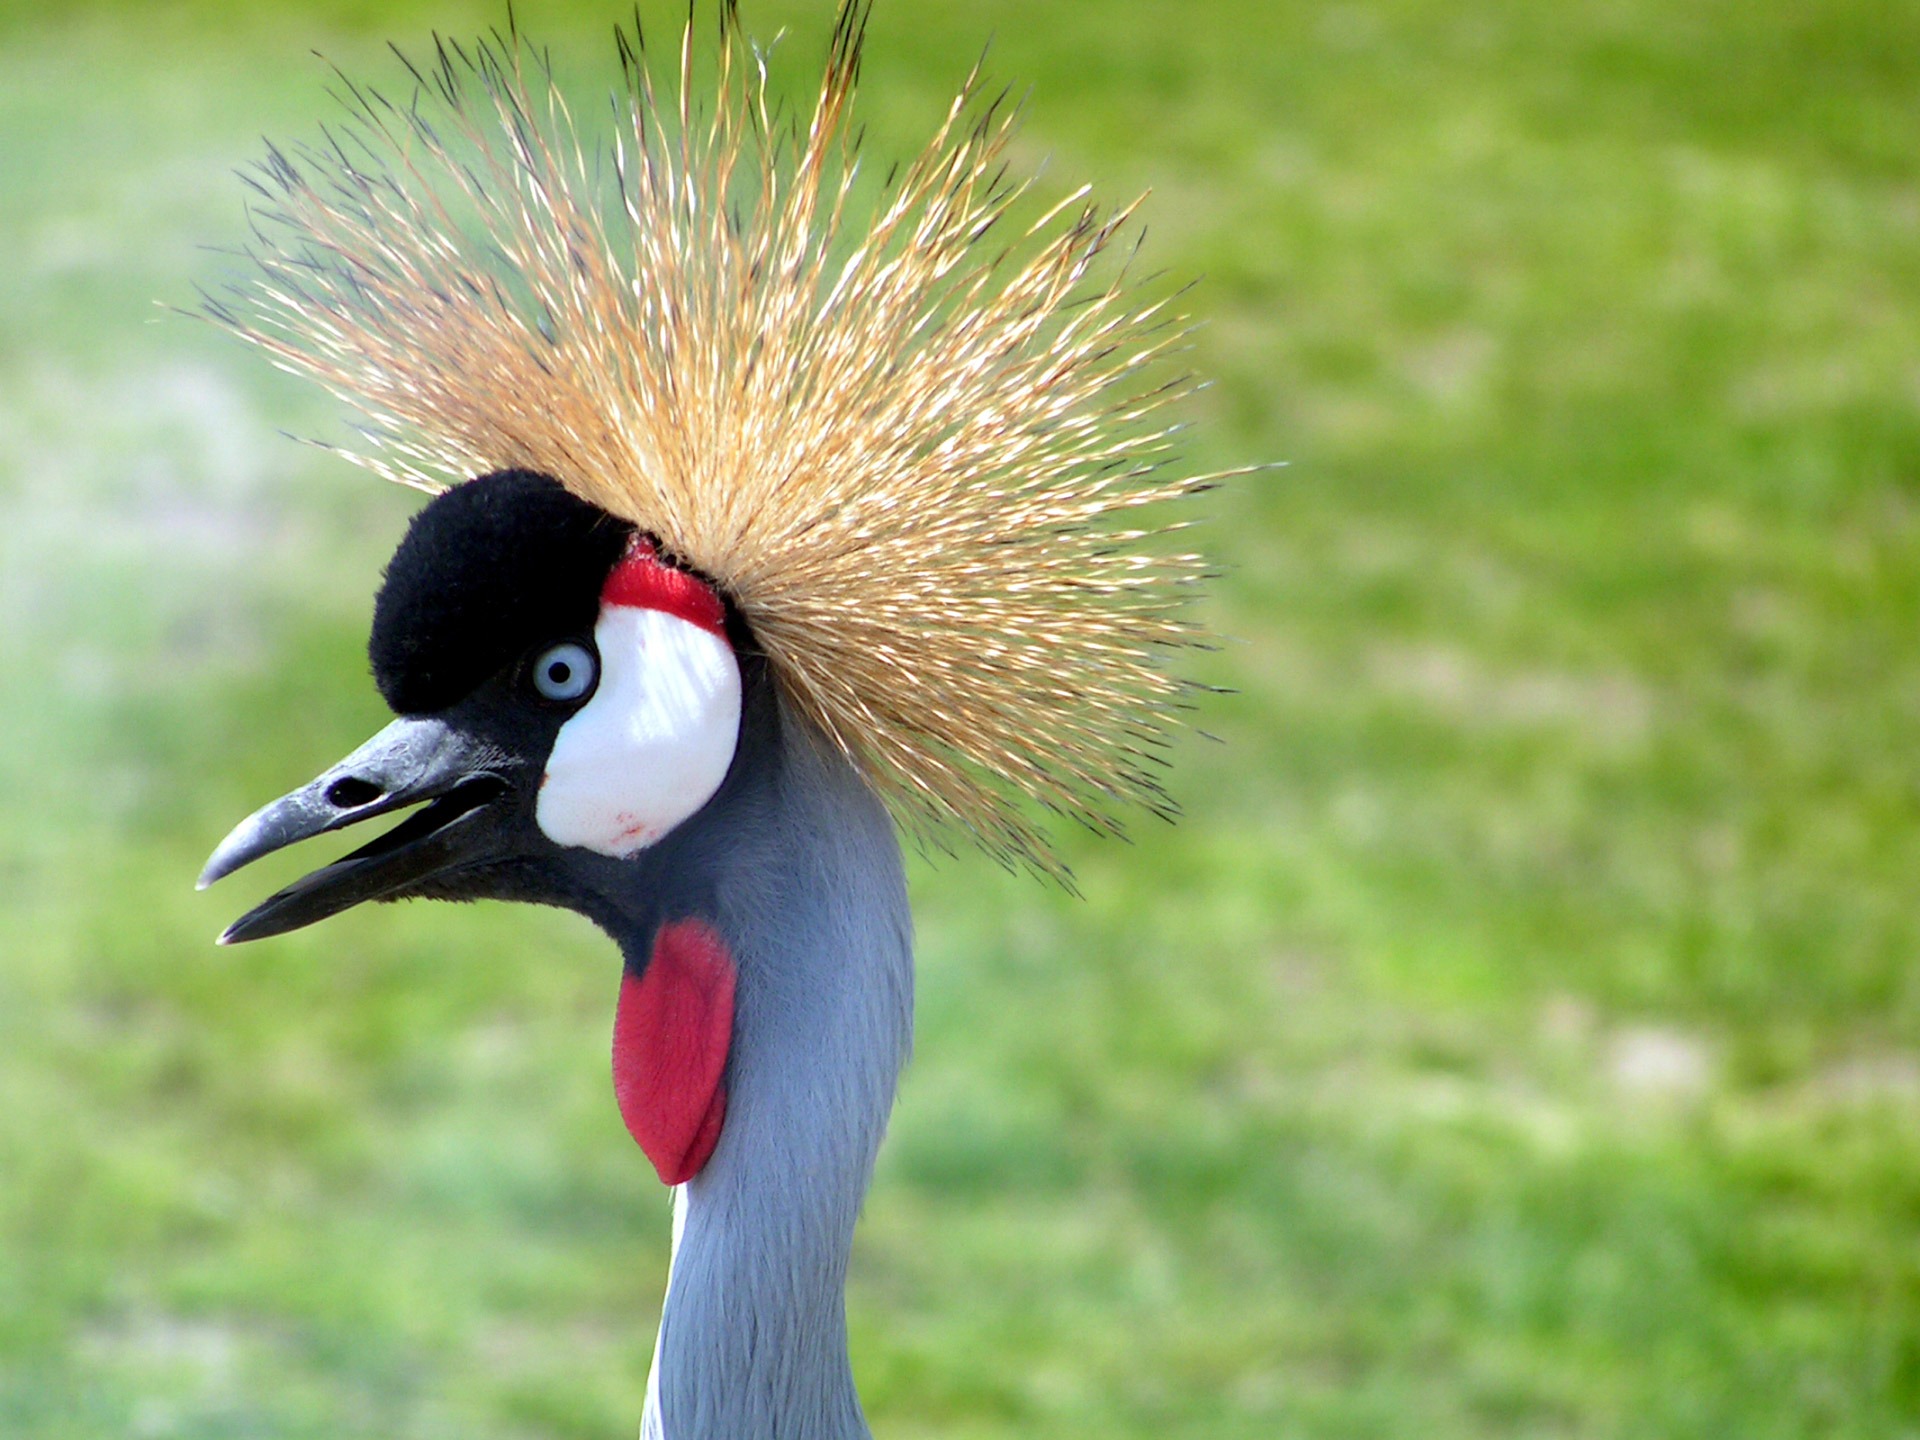
spiky, bird, hair, wildlife, zoo, beak, fauna, vertebrate, weird, crane, water bird, flightless bird, crane like bird